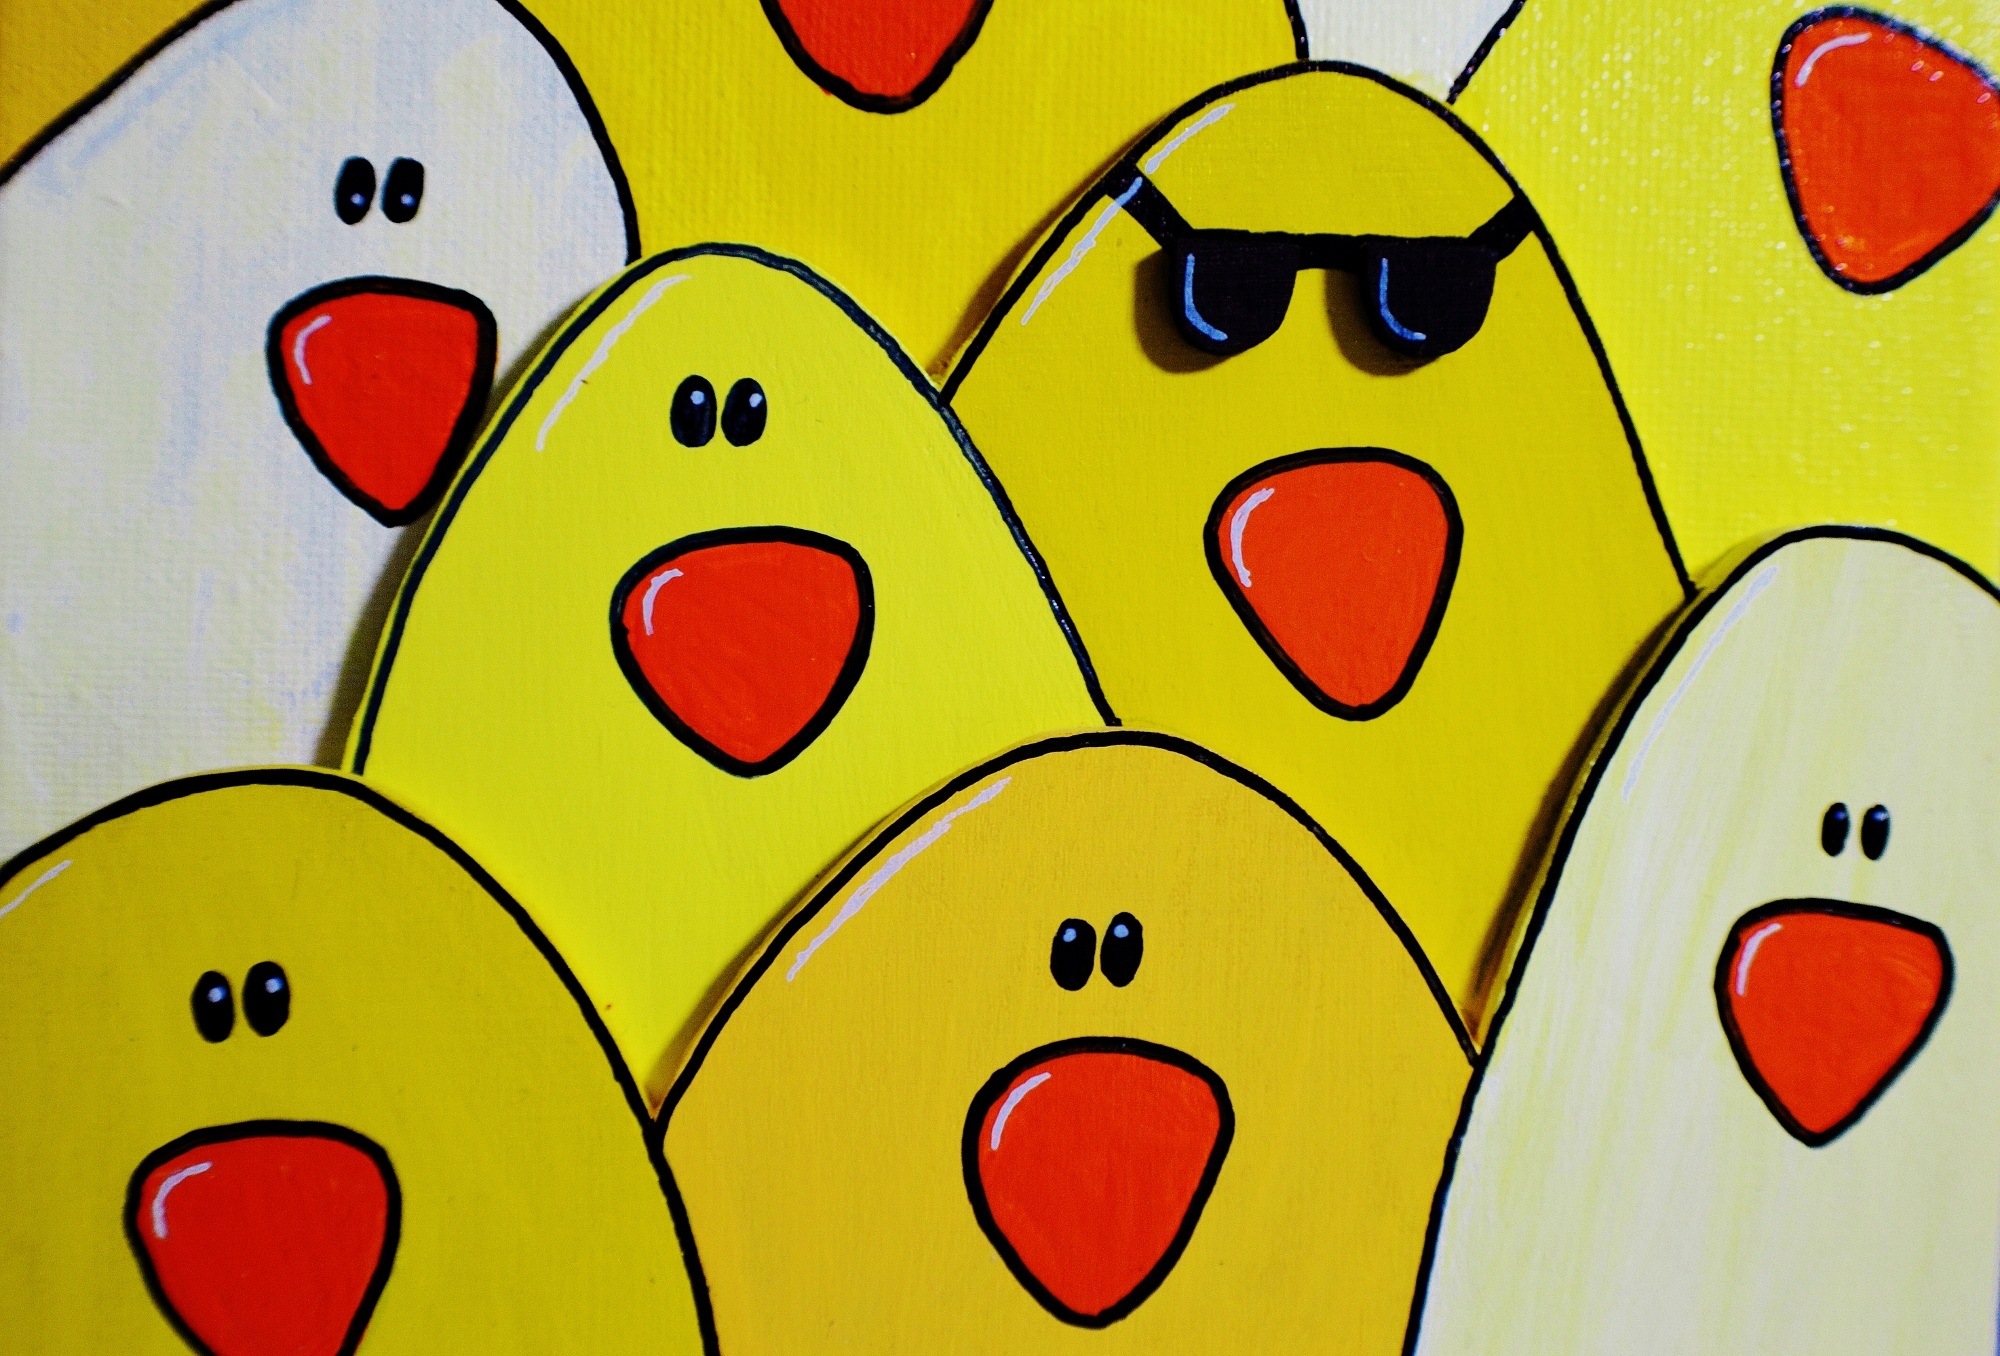
wood, pattern, line, chicken, circle, font, background, illustration, cool, funny, icon, chickens, smiley, emoticon